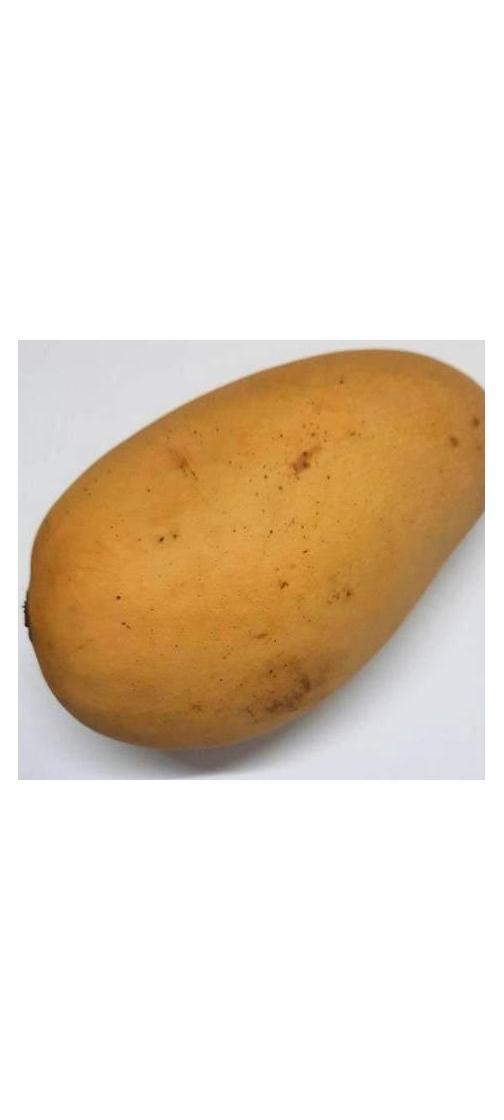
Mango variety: Katimon